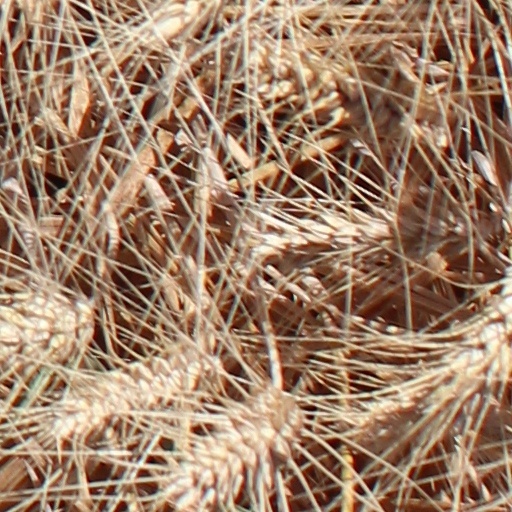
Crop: wheat